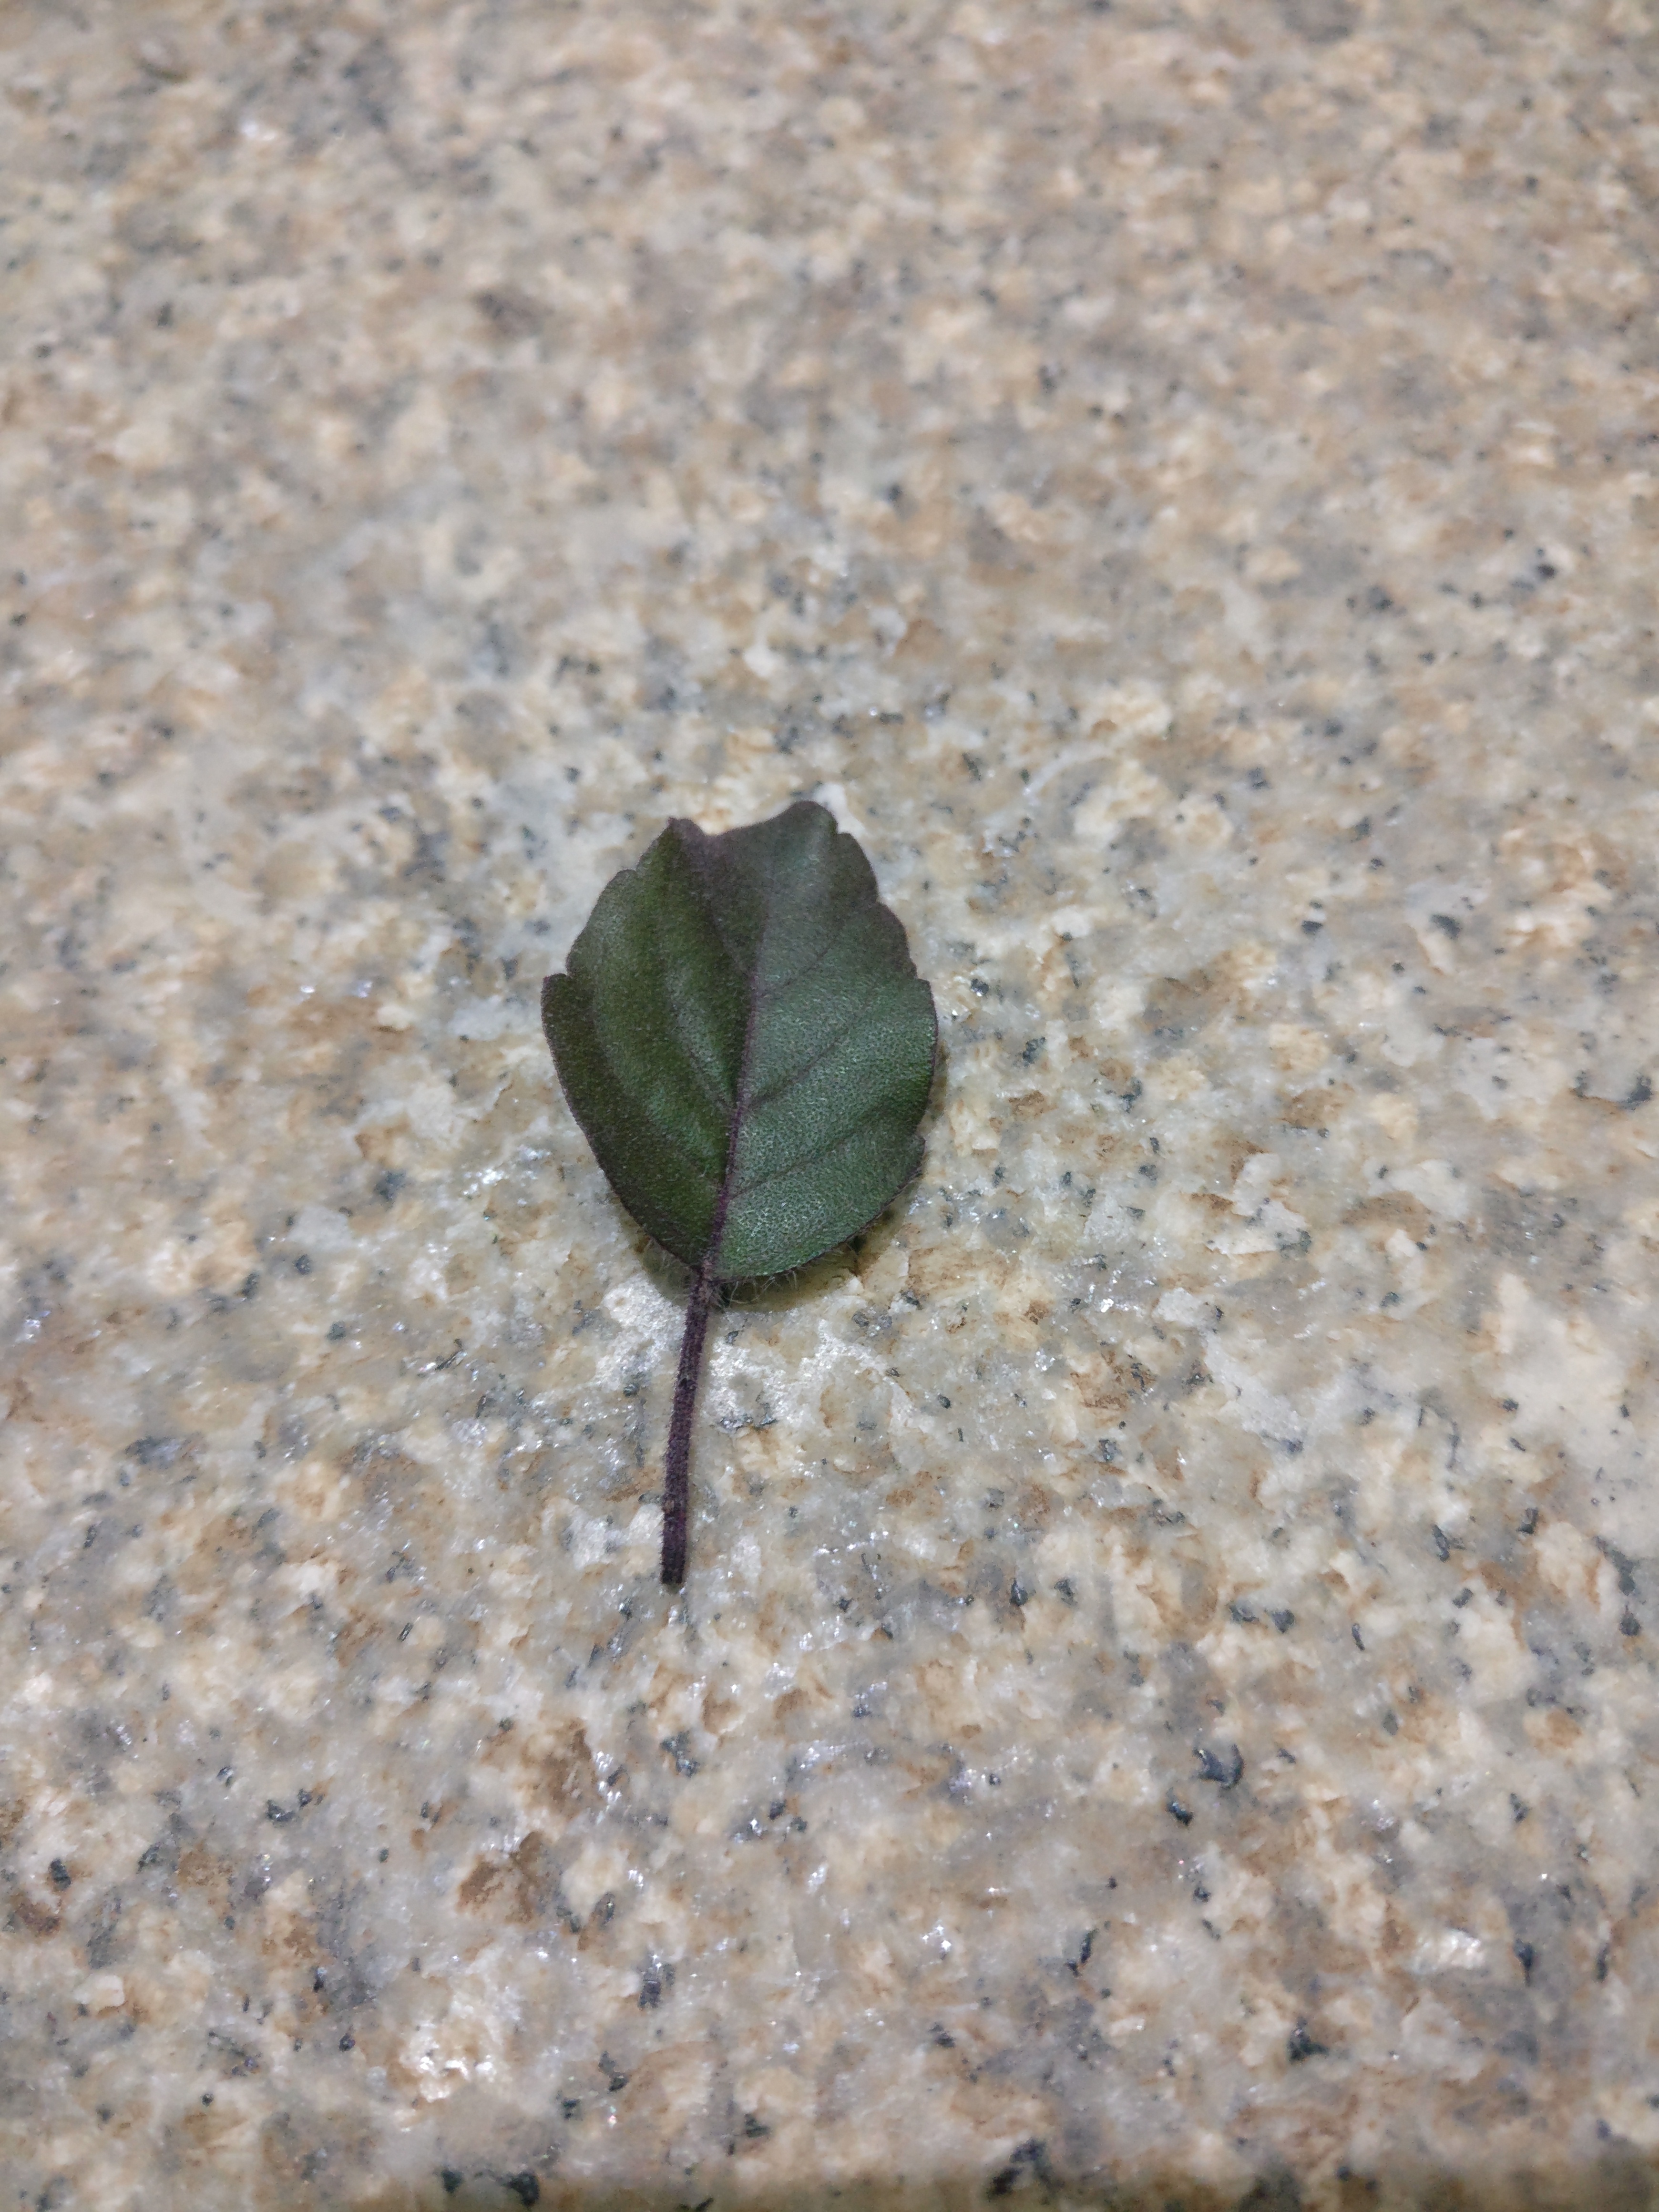
Plant: Tulsi